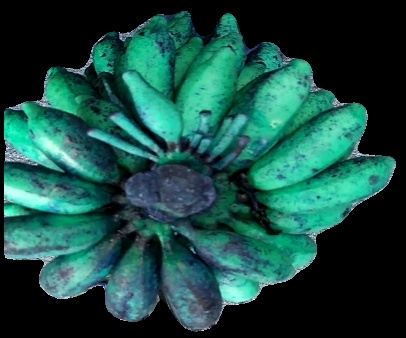
Variety: rasbale
Grade: grade3